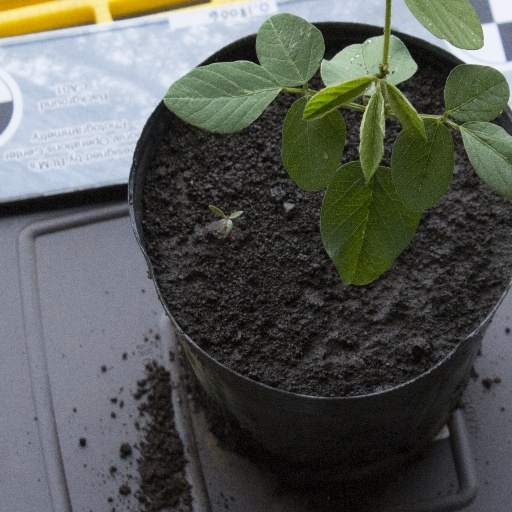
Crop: soybean